Saint-Pol-de-Léon Cathedral

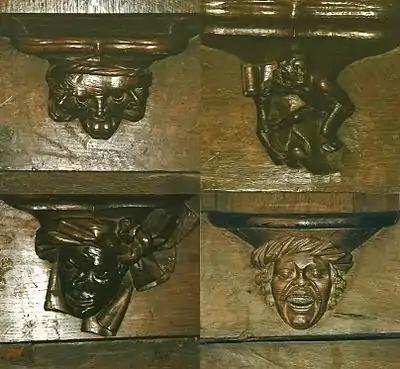
Examples of carvings in the stalls

The remains of saint Pol are said to be buried at the foot of the main altar under a black marble plaque whose original inscriptions were mutilated during the French revolution, The modern inscription reads "Sepulcrum-sanct Pauli-Civilatis-Leonensium pontificis etvpatroni-obit anno DLXX."